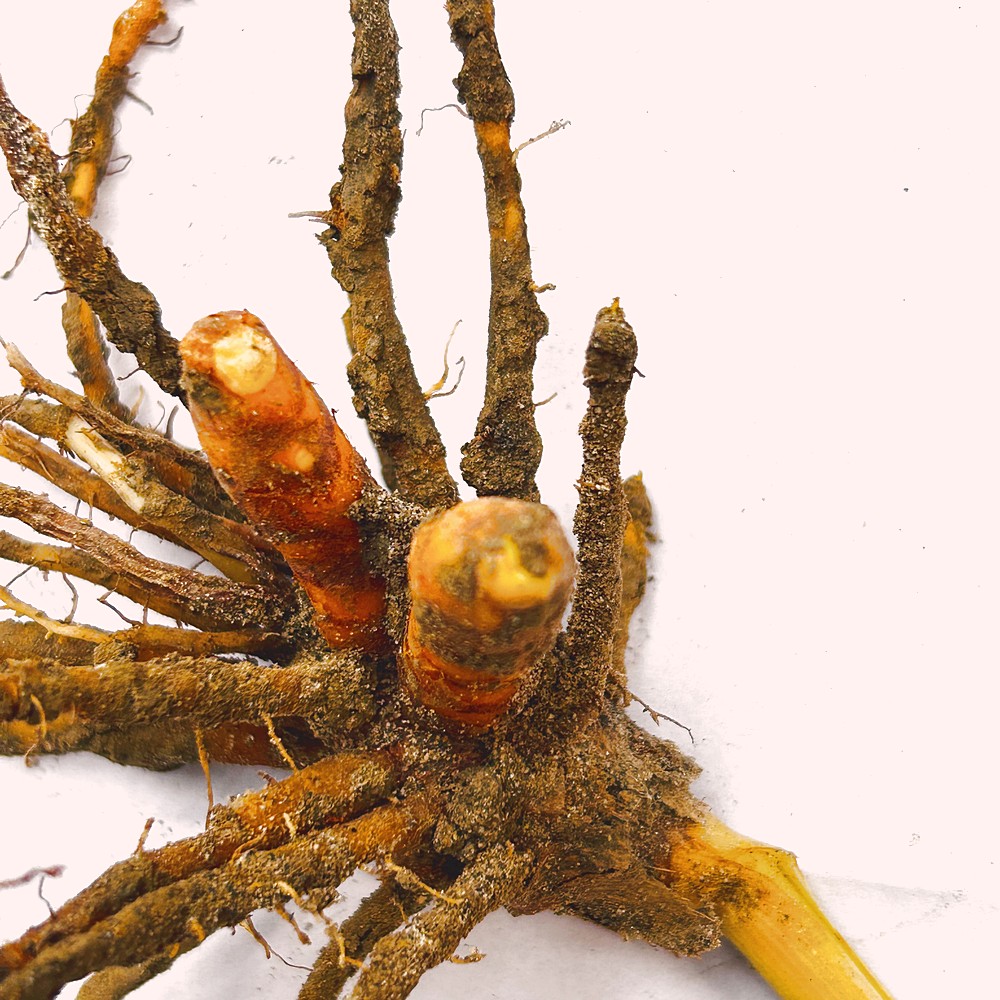
Label: Rhizome Healthy Root